V-pug

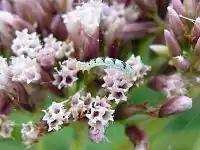
Larva

The forewings of newly emerged adults are green with a characteristic V-shaped black mark which is part of a crossline. The green colouring fades over time but the markings, small size and triangular resting posture make this an easy species to identify. The hindwings are greyish white.